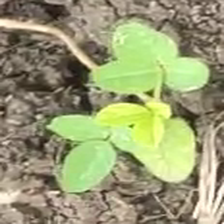
Weed species: Asian_Pigeonwings_(Clitoria Ternatea)